Michael Berg (activist)

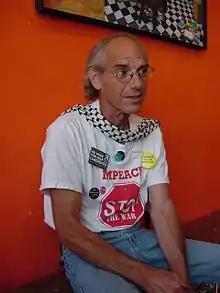
Berg in 2006

Michael Steven Berg (born March 3, 1945) is an American activist and politician who was a candidate for the United States House of Representatives in the State of Delaware on the Green Party ticket in the 2006 midterm elections. He is most well known as the father of Nick Berg, one of the first American civilians to be abducted and beheaded by insurgents in Iraq.